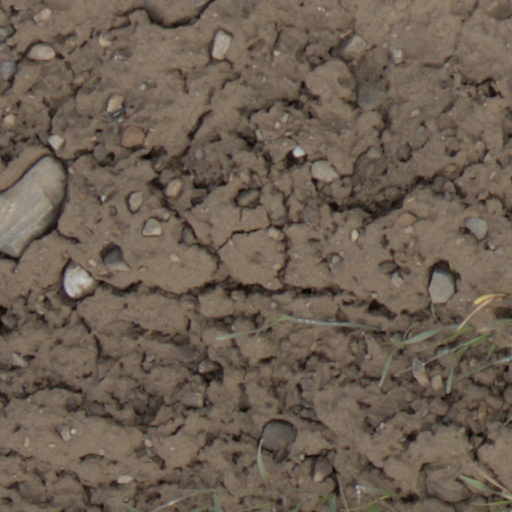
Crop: wheat